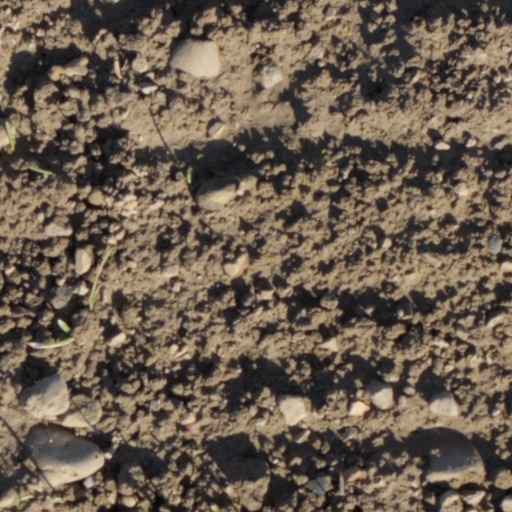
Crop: wheat